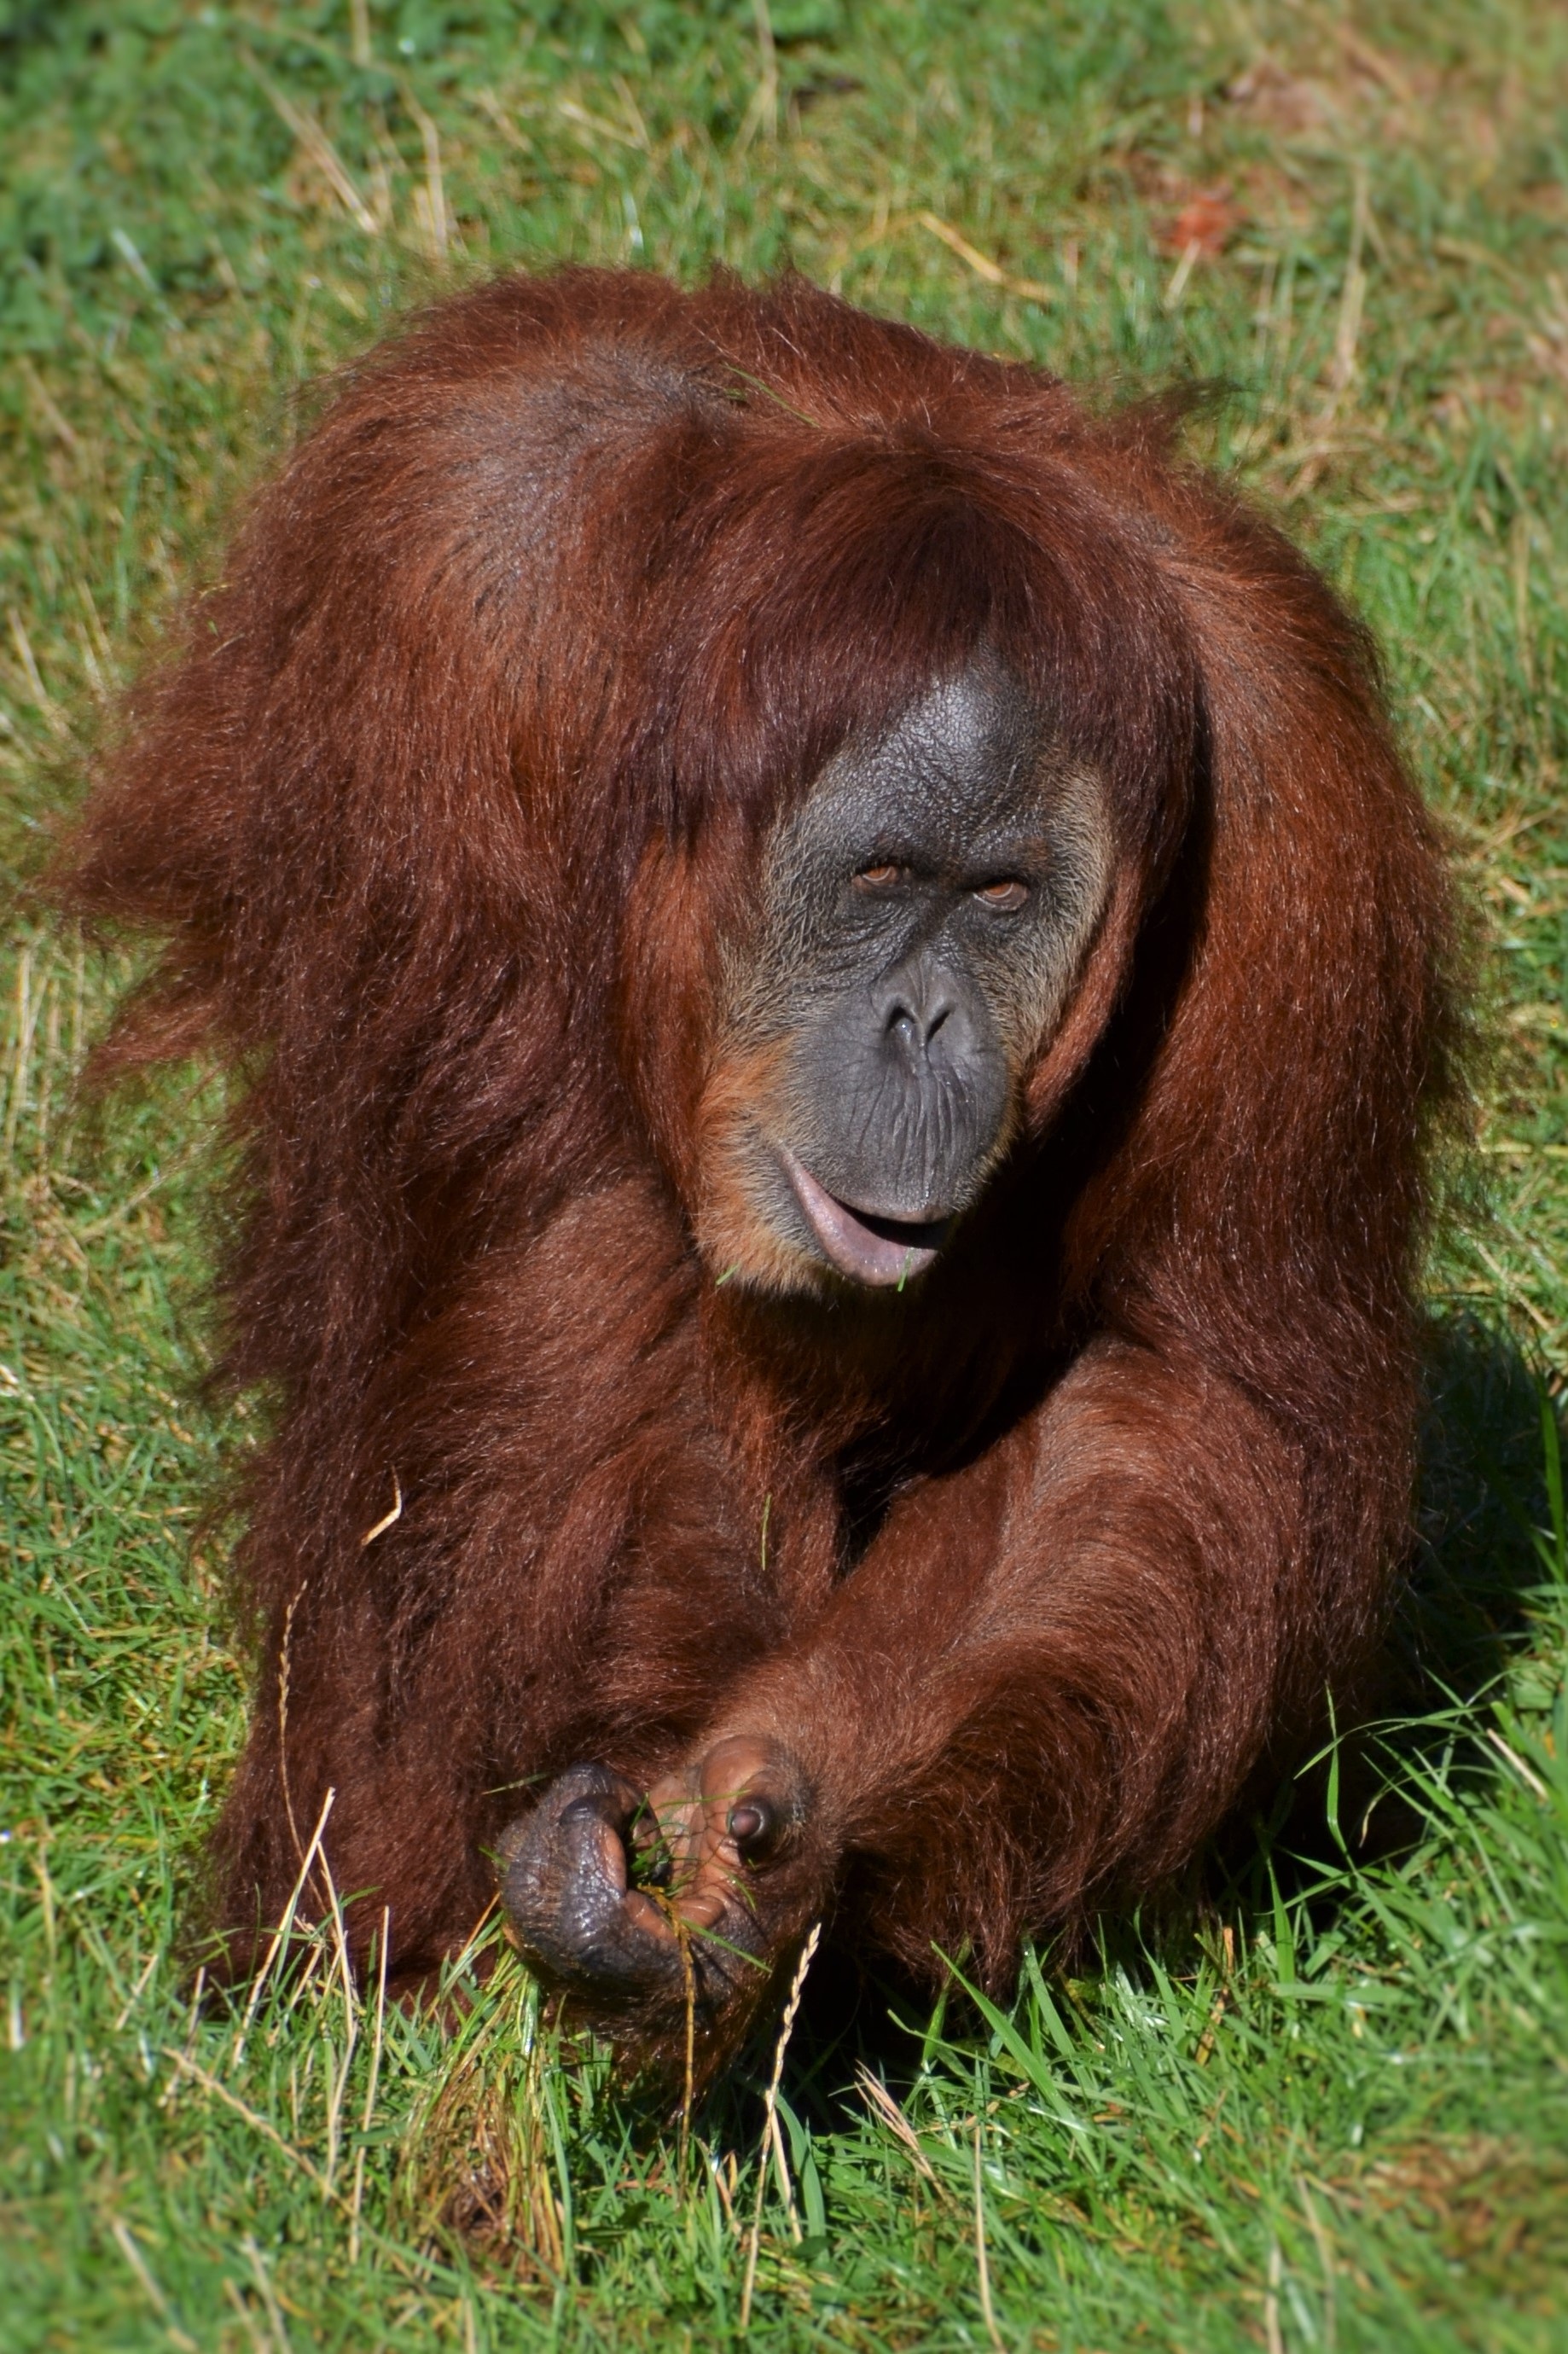
wildlife, zoo, mammal, monkey, fauna, primate, orangutan, vertebrate, orang utan, western gorilla, great ape, zoo dortmund